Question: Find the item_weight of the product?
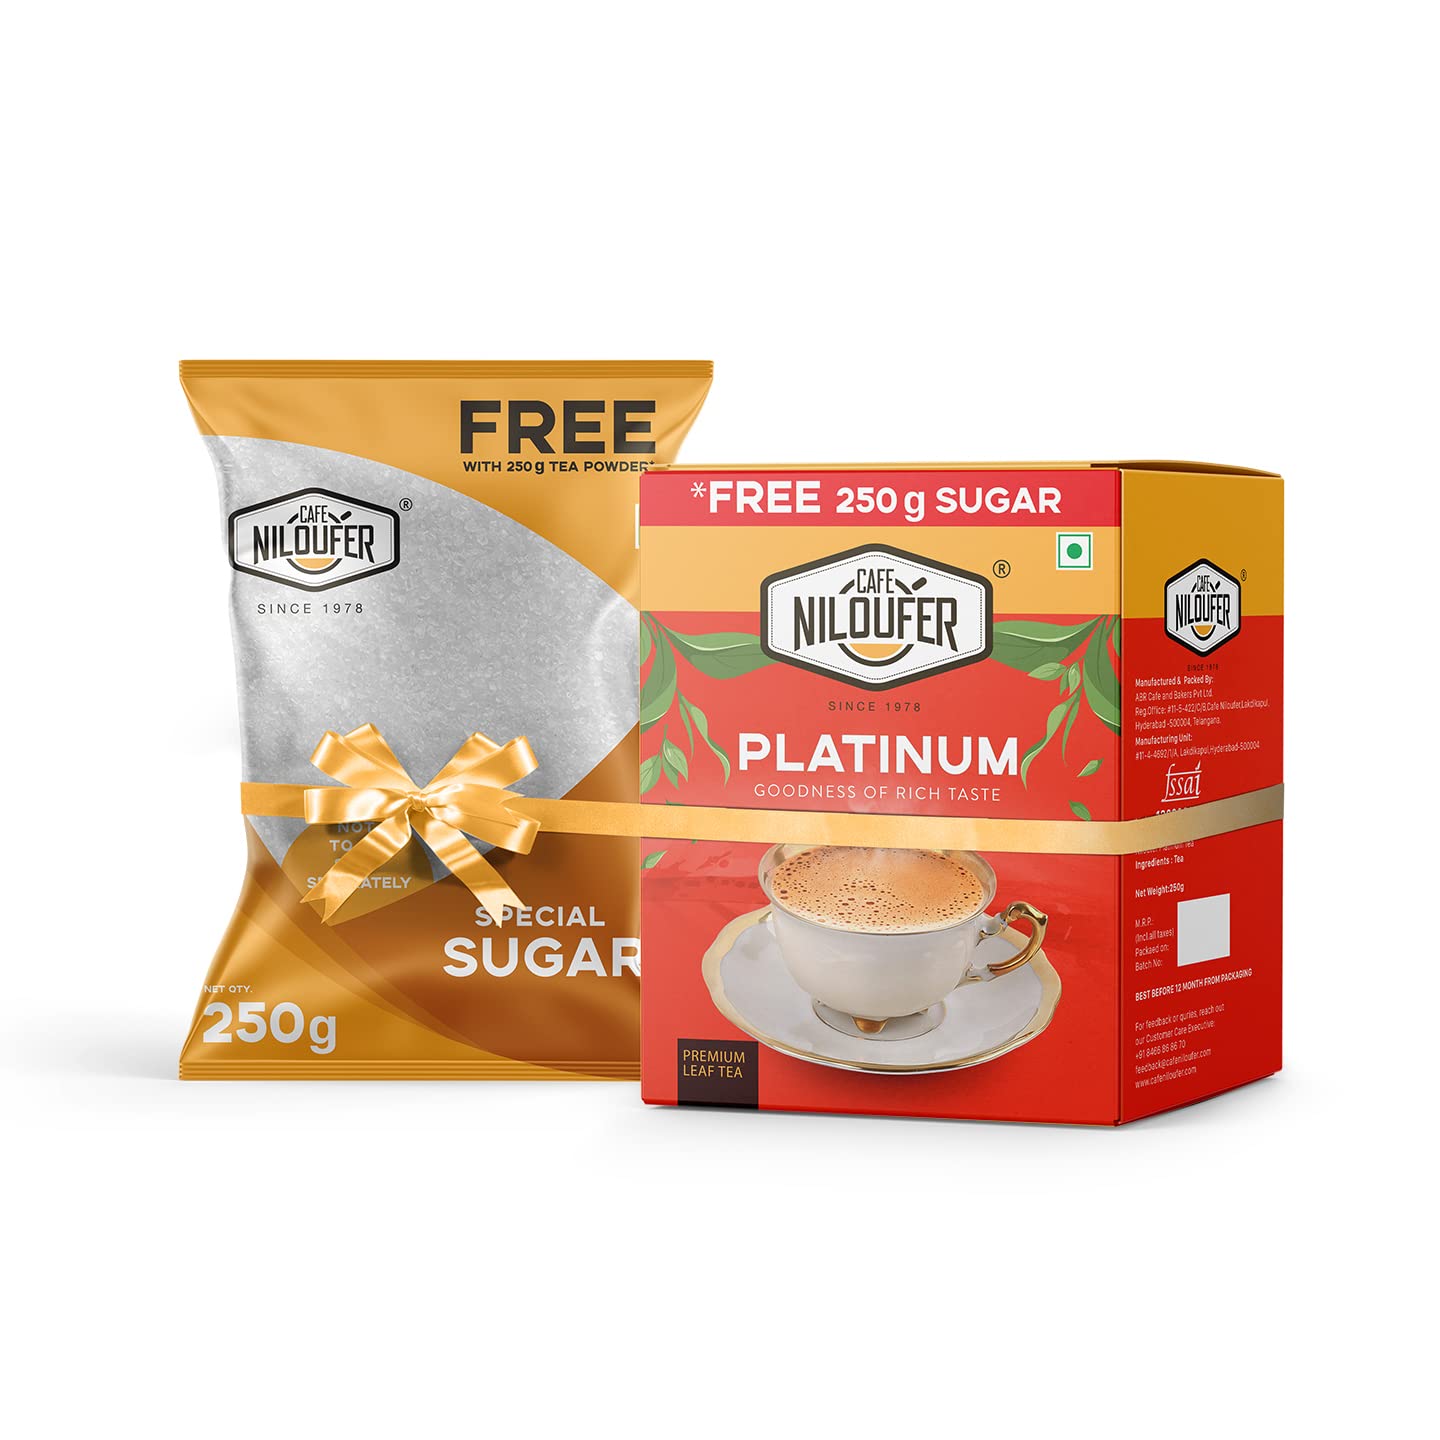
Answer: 250 gram